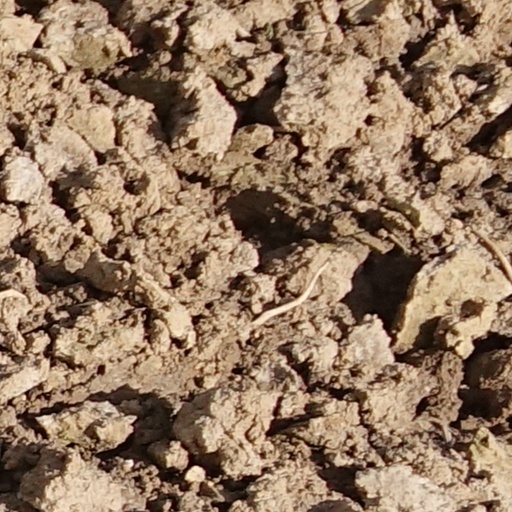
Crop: wheat